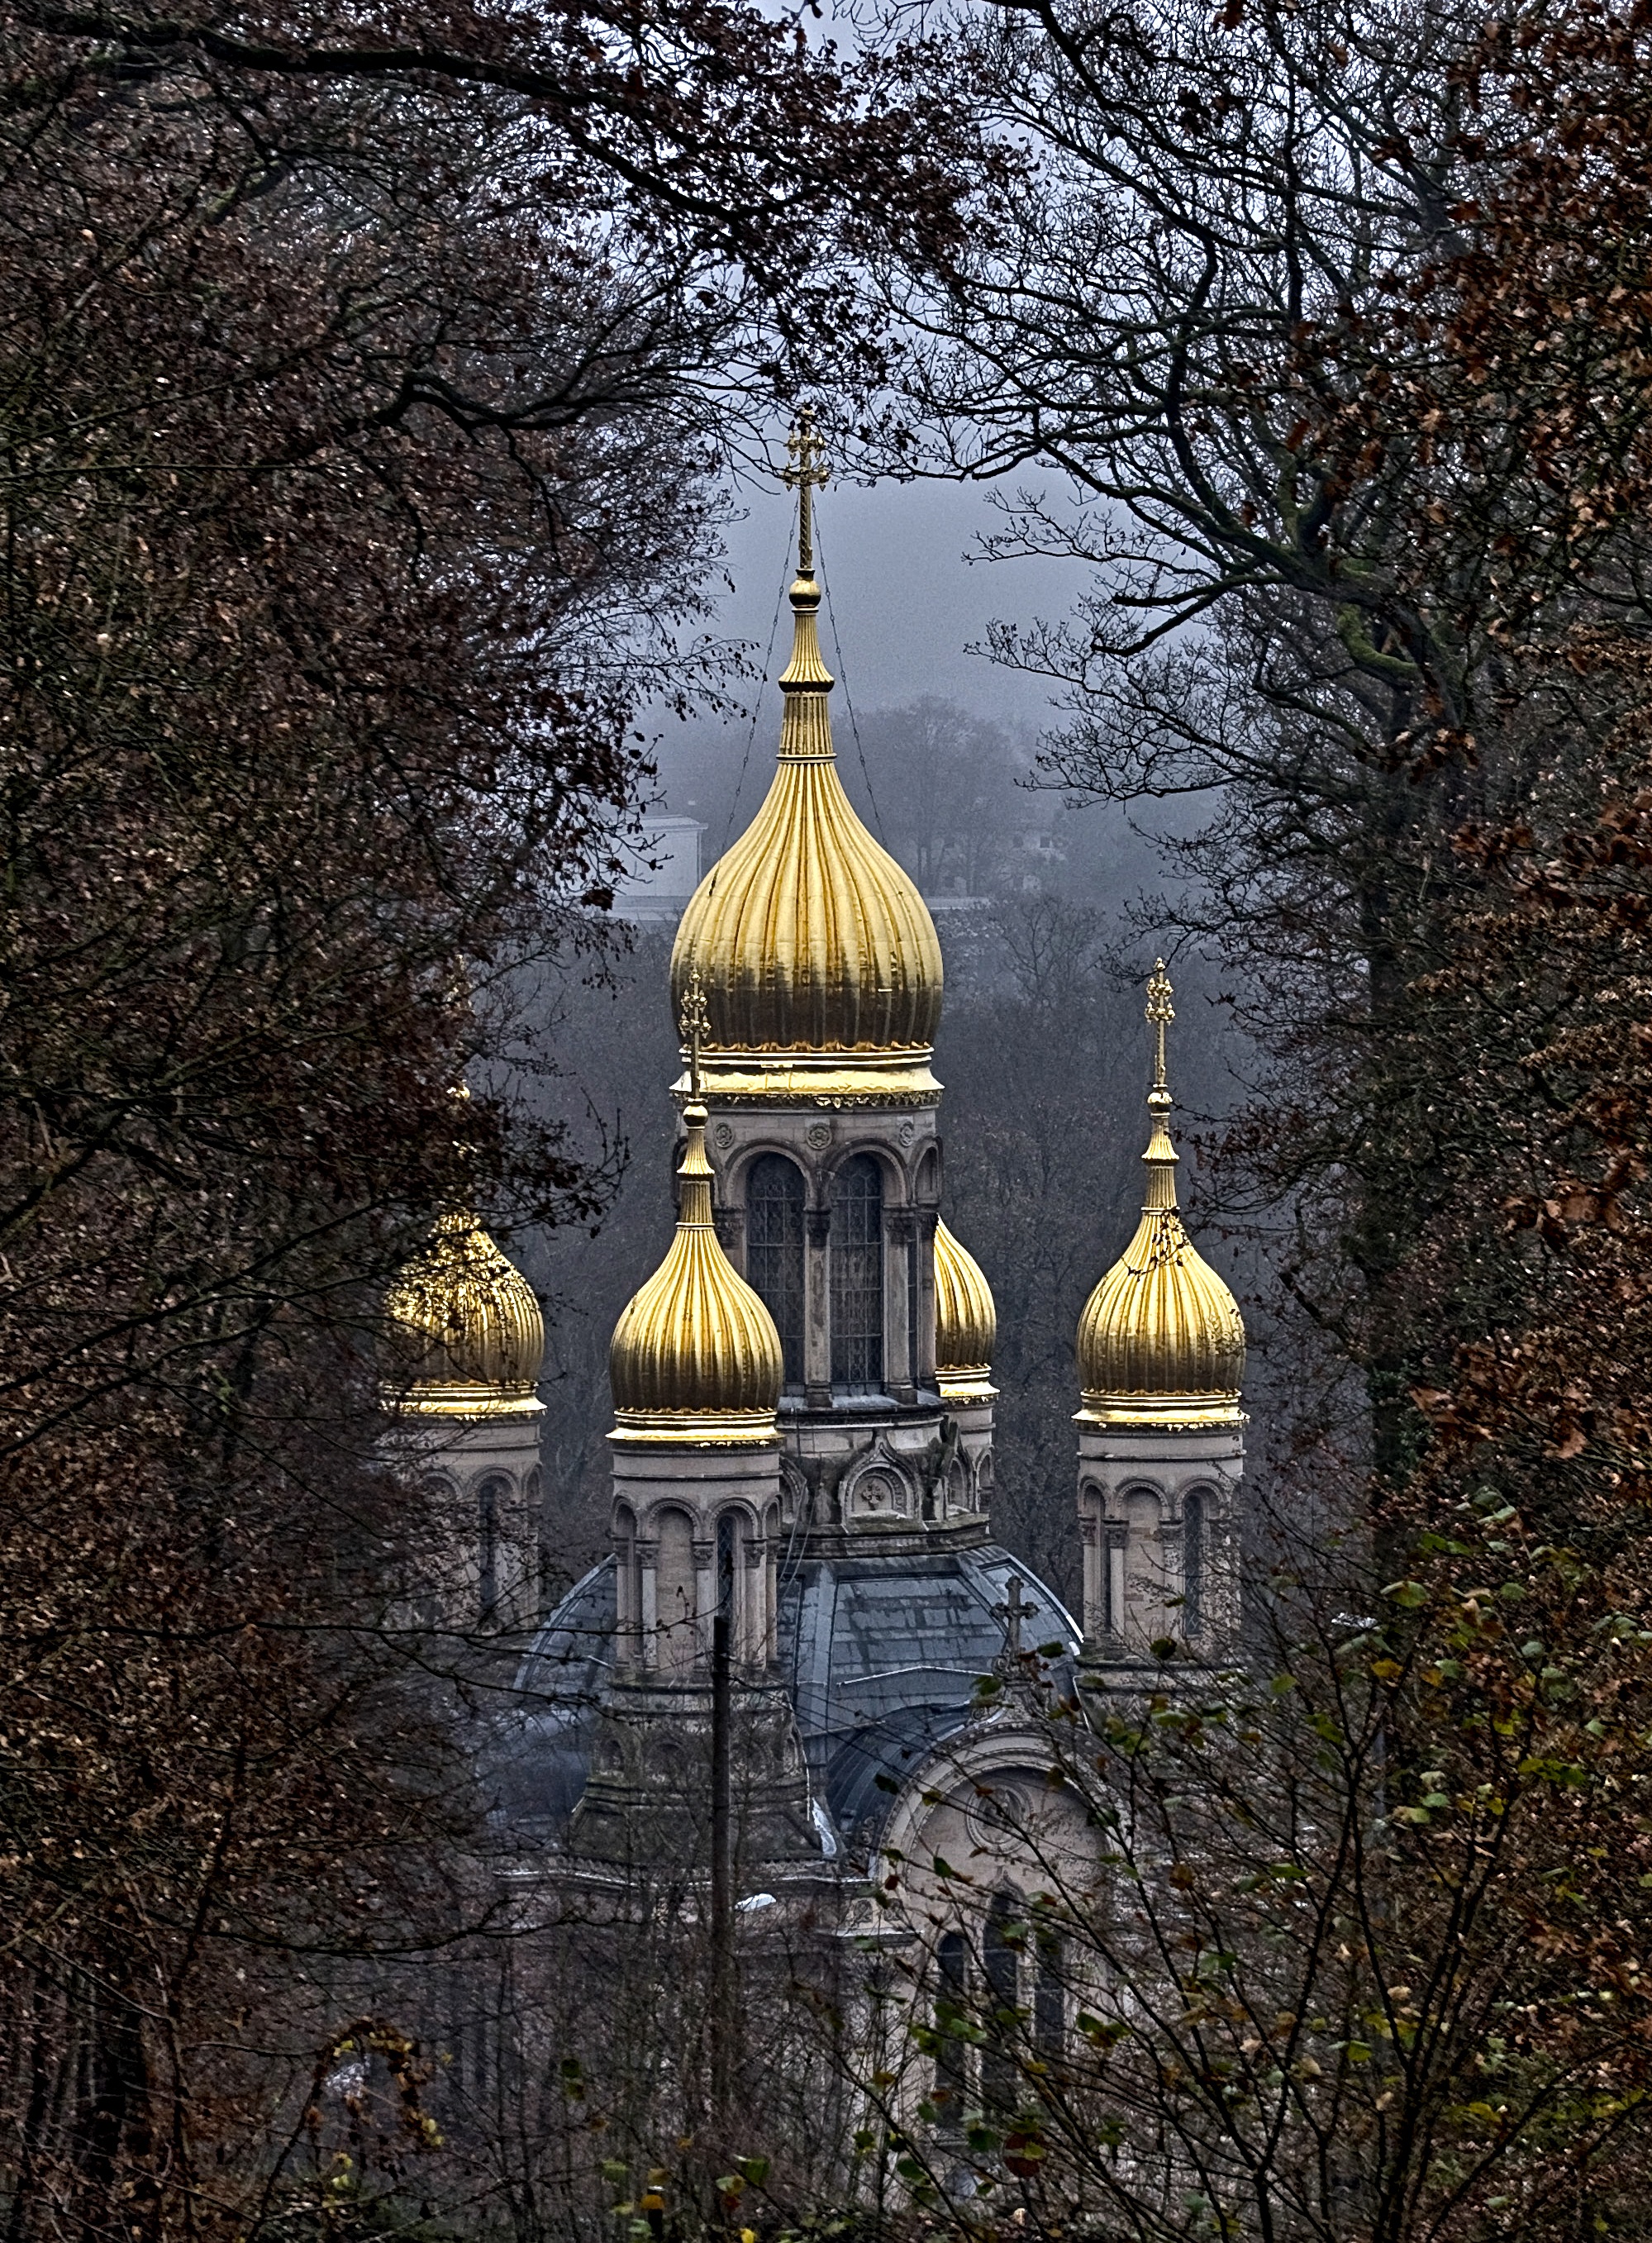
architecture, night, building, city, autumn, church, cathedral, chapel, place of worship, dome, hesse, wiesbaden, neroberg, russian chapel